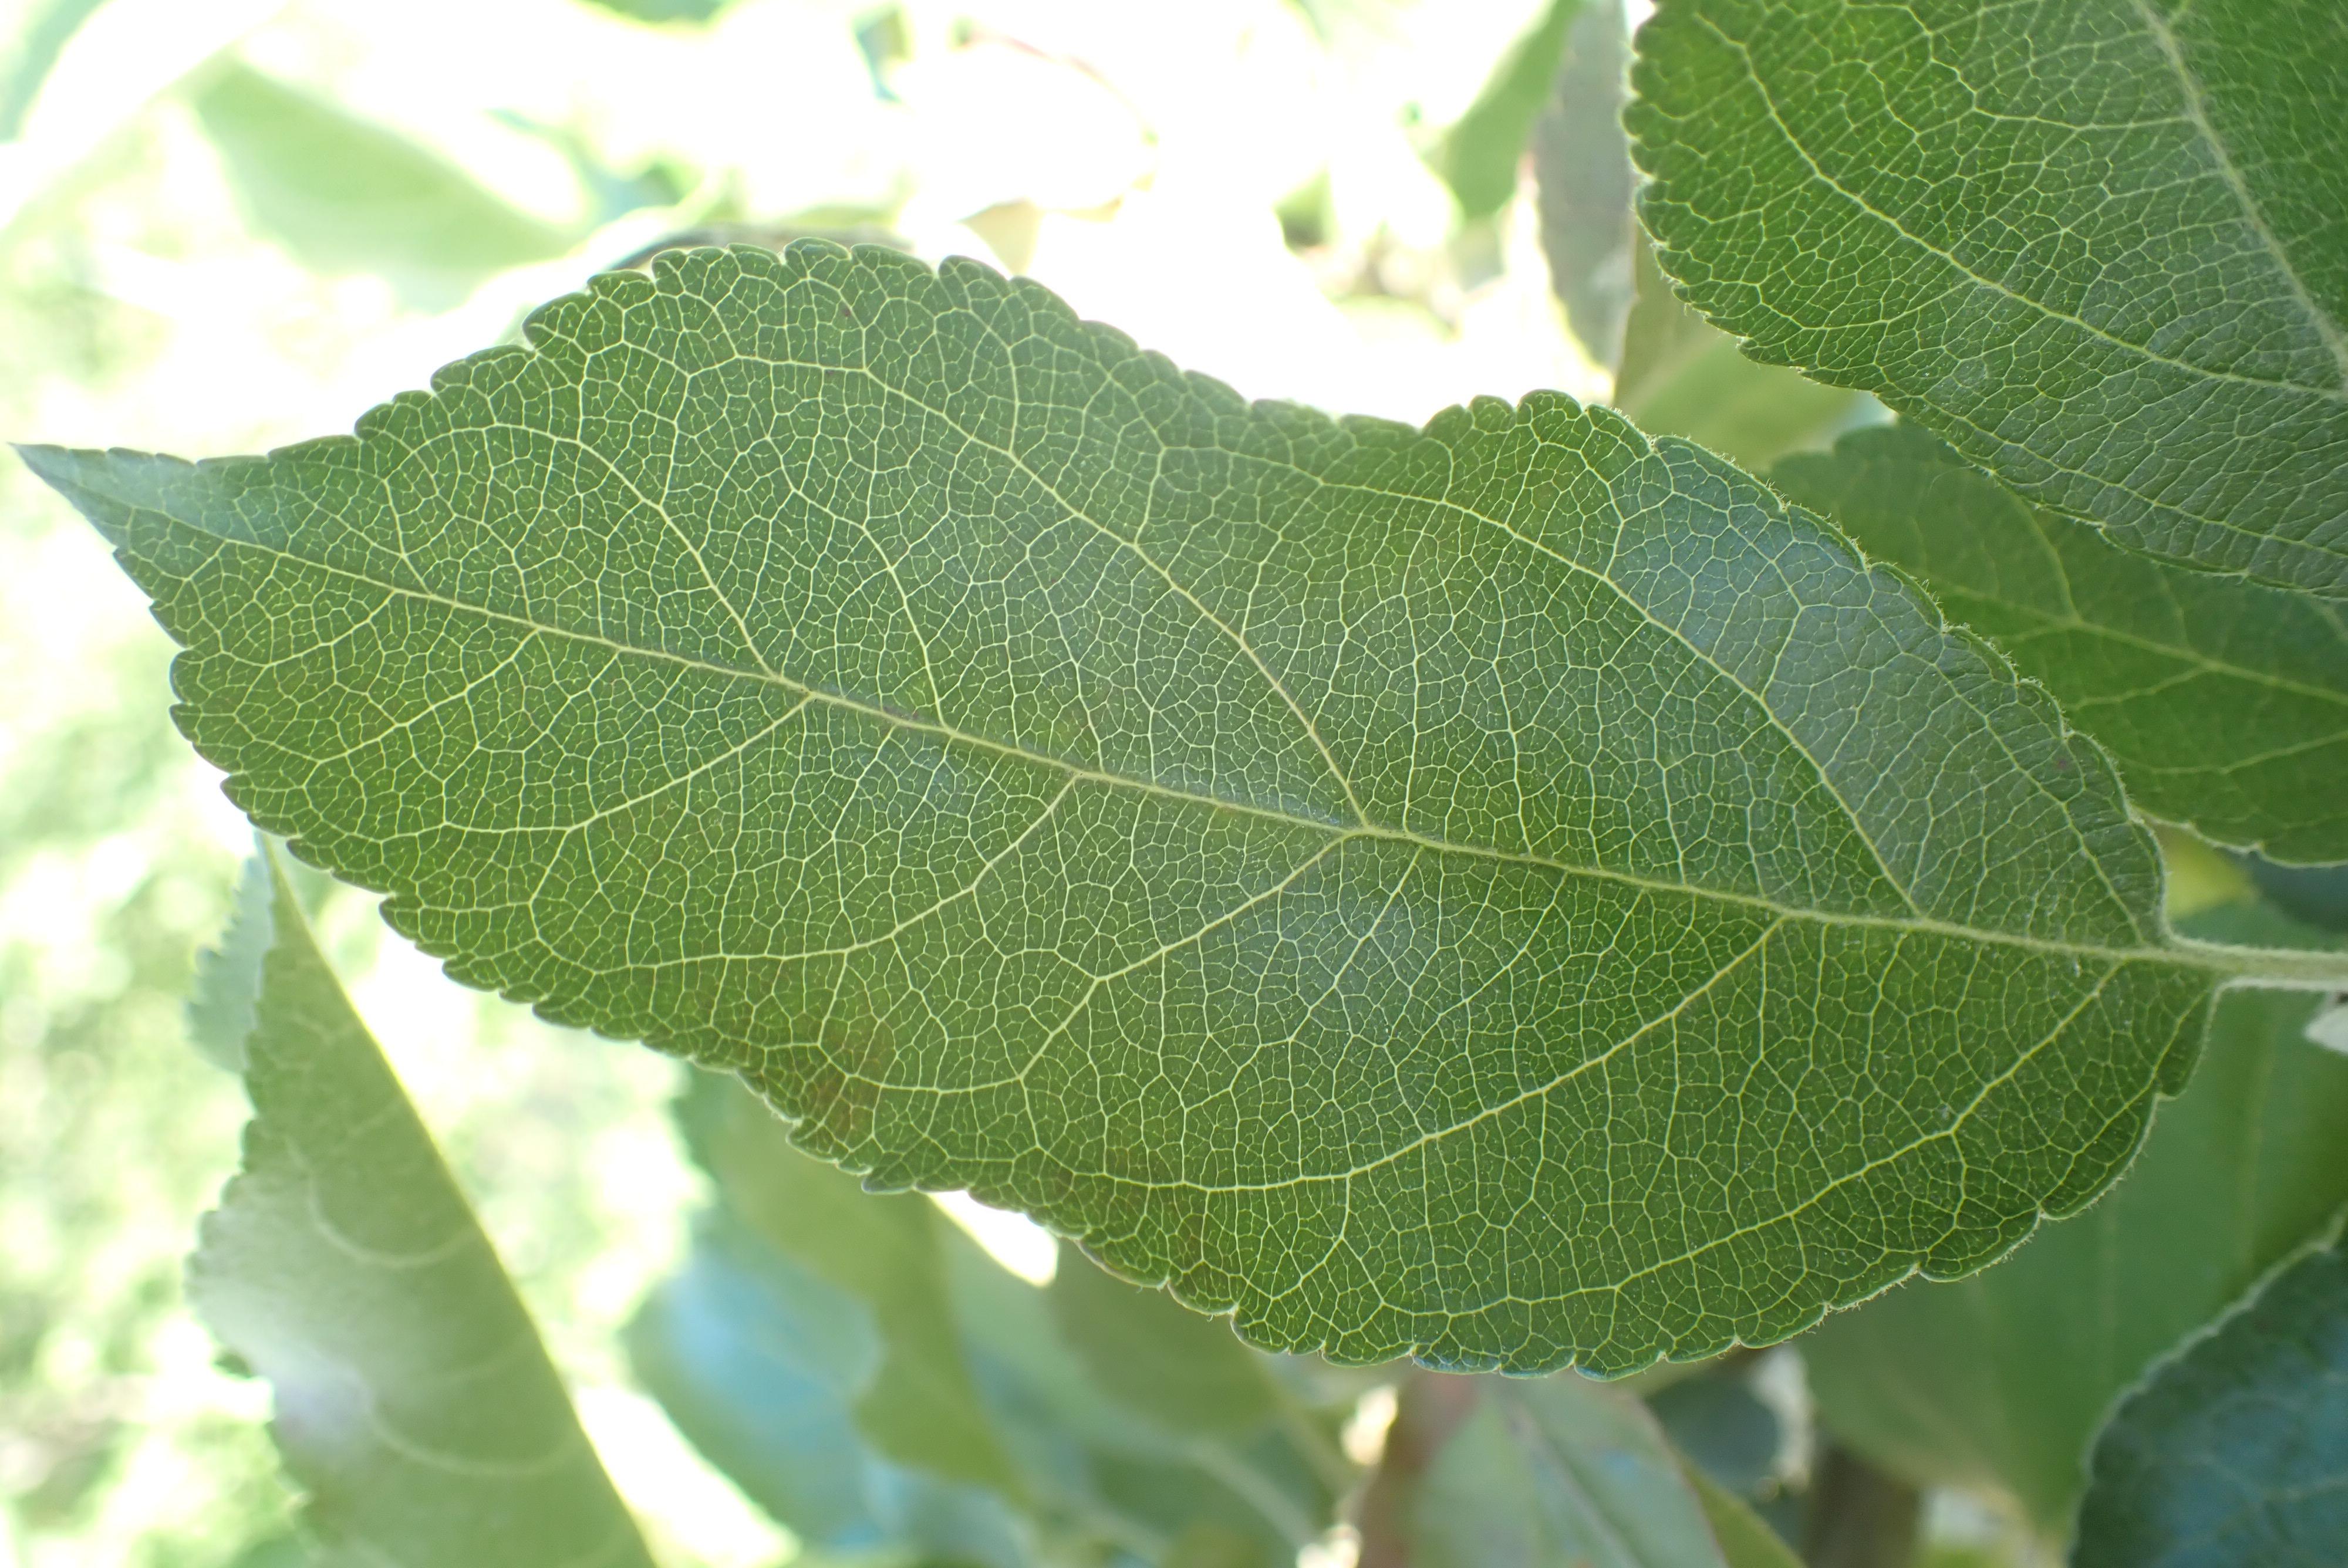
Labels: healthy